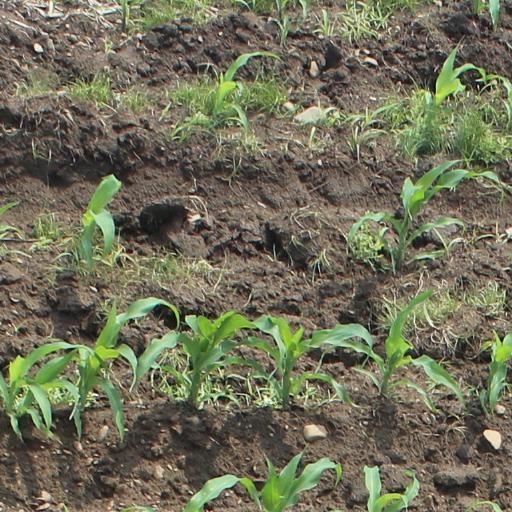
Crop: maize; corn